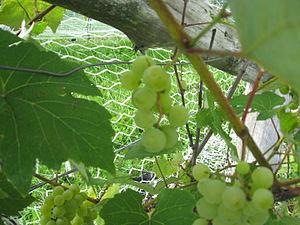
Raisins du cépage hybride Louise Swenson
Le Louise Swenson est un cépage hybride de raisin blanc, créé par l'hybrideur Elmer Swenson en l'honneur de sa femme, dans l'État du Wisconsin aux États-Unis, en 1980, mais commercialisé en 2001. Il est également connu sous le nom de E.S. 4-8-33. Il s'agit d'un croisement entre le E.S. 2-3-17 et le Kay Gray. Ce cépage est reconnu pour sa forte tolérance au froid, alors qu'il peut survivre à des températures allant jusqu'à −36 °C.